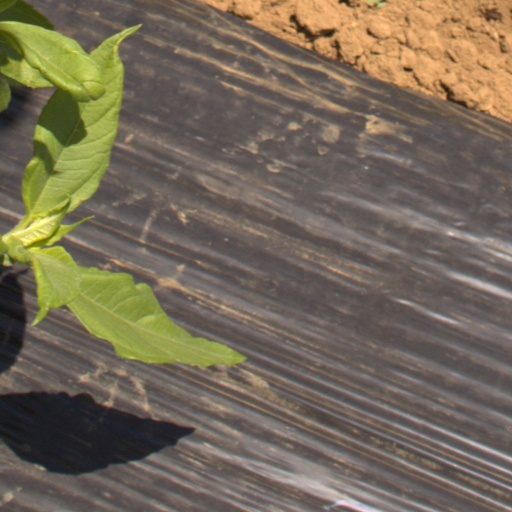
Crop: Jerusalem artichoke